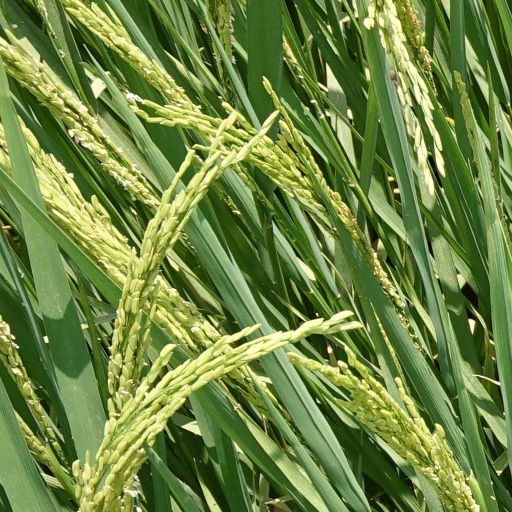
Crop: rice